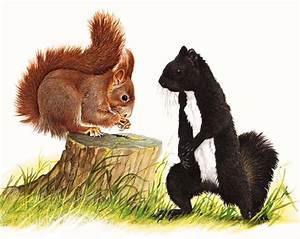
Label: squirrel